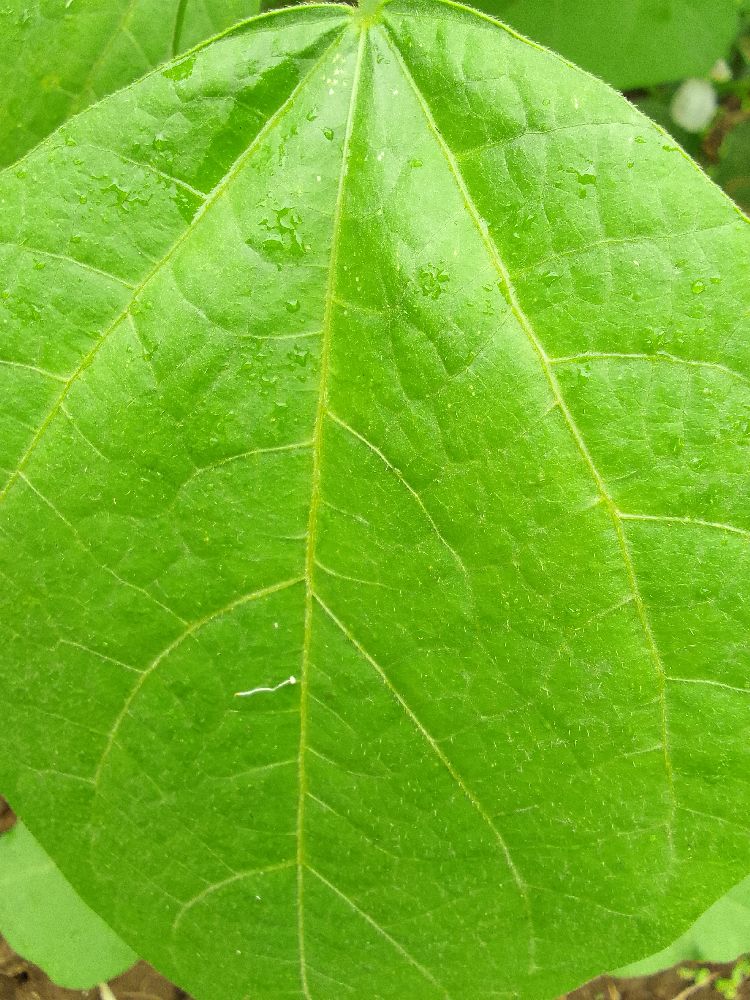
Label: healthy